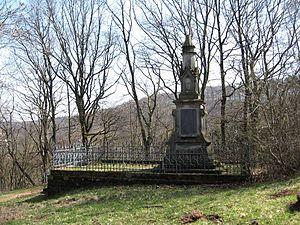
Spicheren est une commune française de l'agglomération de Forbach, située dans le département de la Moselle et le bassin de vie de la Moselle-Est, en région Grand Est.